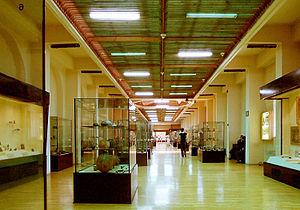
Le Musée des civilisations anatoliennes est situé sur le versant sud du château d'Ankara dans le quartier d'Atpazan de la capitale turque. Le Kursunlu Han abrite les salles de lecture, la bibliothèque, la salle de conférence, le laboratoire et un atelier. Le bâtiment ottoman héberge les collections de l'archéologie anatolienne depuis l'ère paléolithique, l'âge du bronze récent, la période hittite, phrygienne, urartéenne, grecque, hellénistique, romaine, byzantine, séleucide et ottomane.